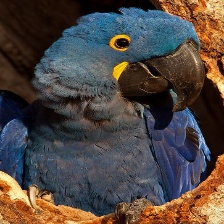
Species: HYACINTH MACAW
Scientific name: ANODORHYNCHUS HYACINTHINUS
ImageNet parent category: macaw